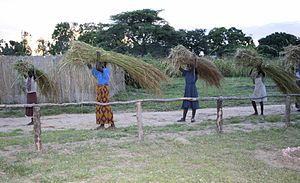
Mongu
Mongu er en by i den vestlige del af Zambia med et indbyggertal på cirka 44.000. Byen er hovedstad i landets Vestprovins og i et distrikt, der også lyder navnet Mongu. Byen ligger ved Zambezi-floden.